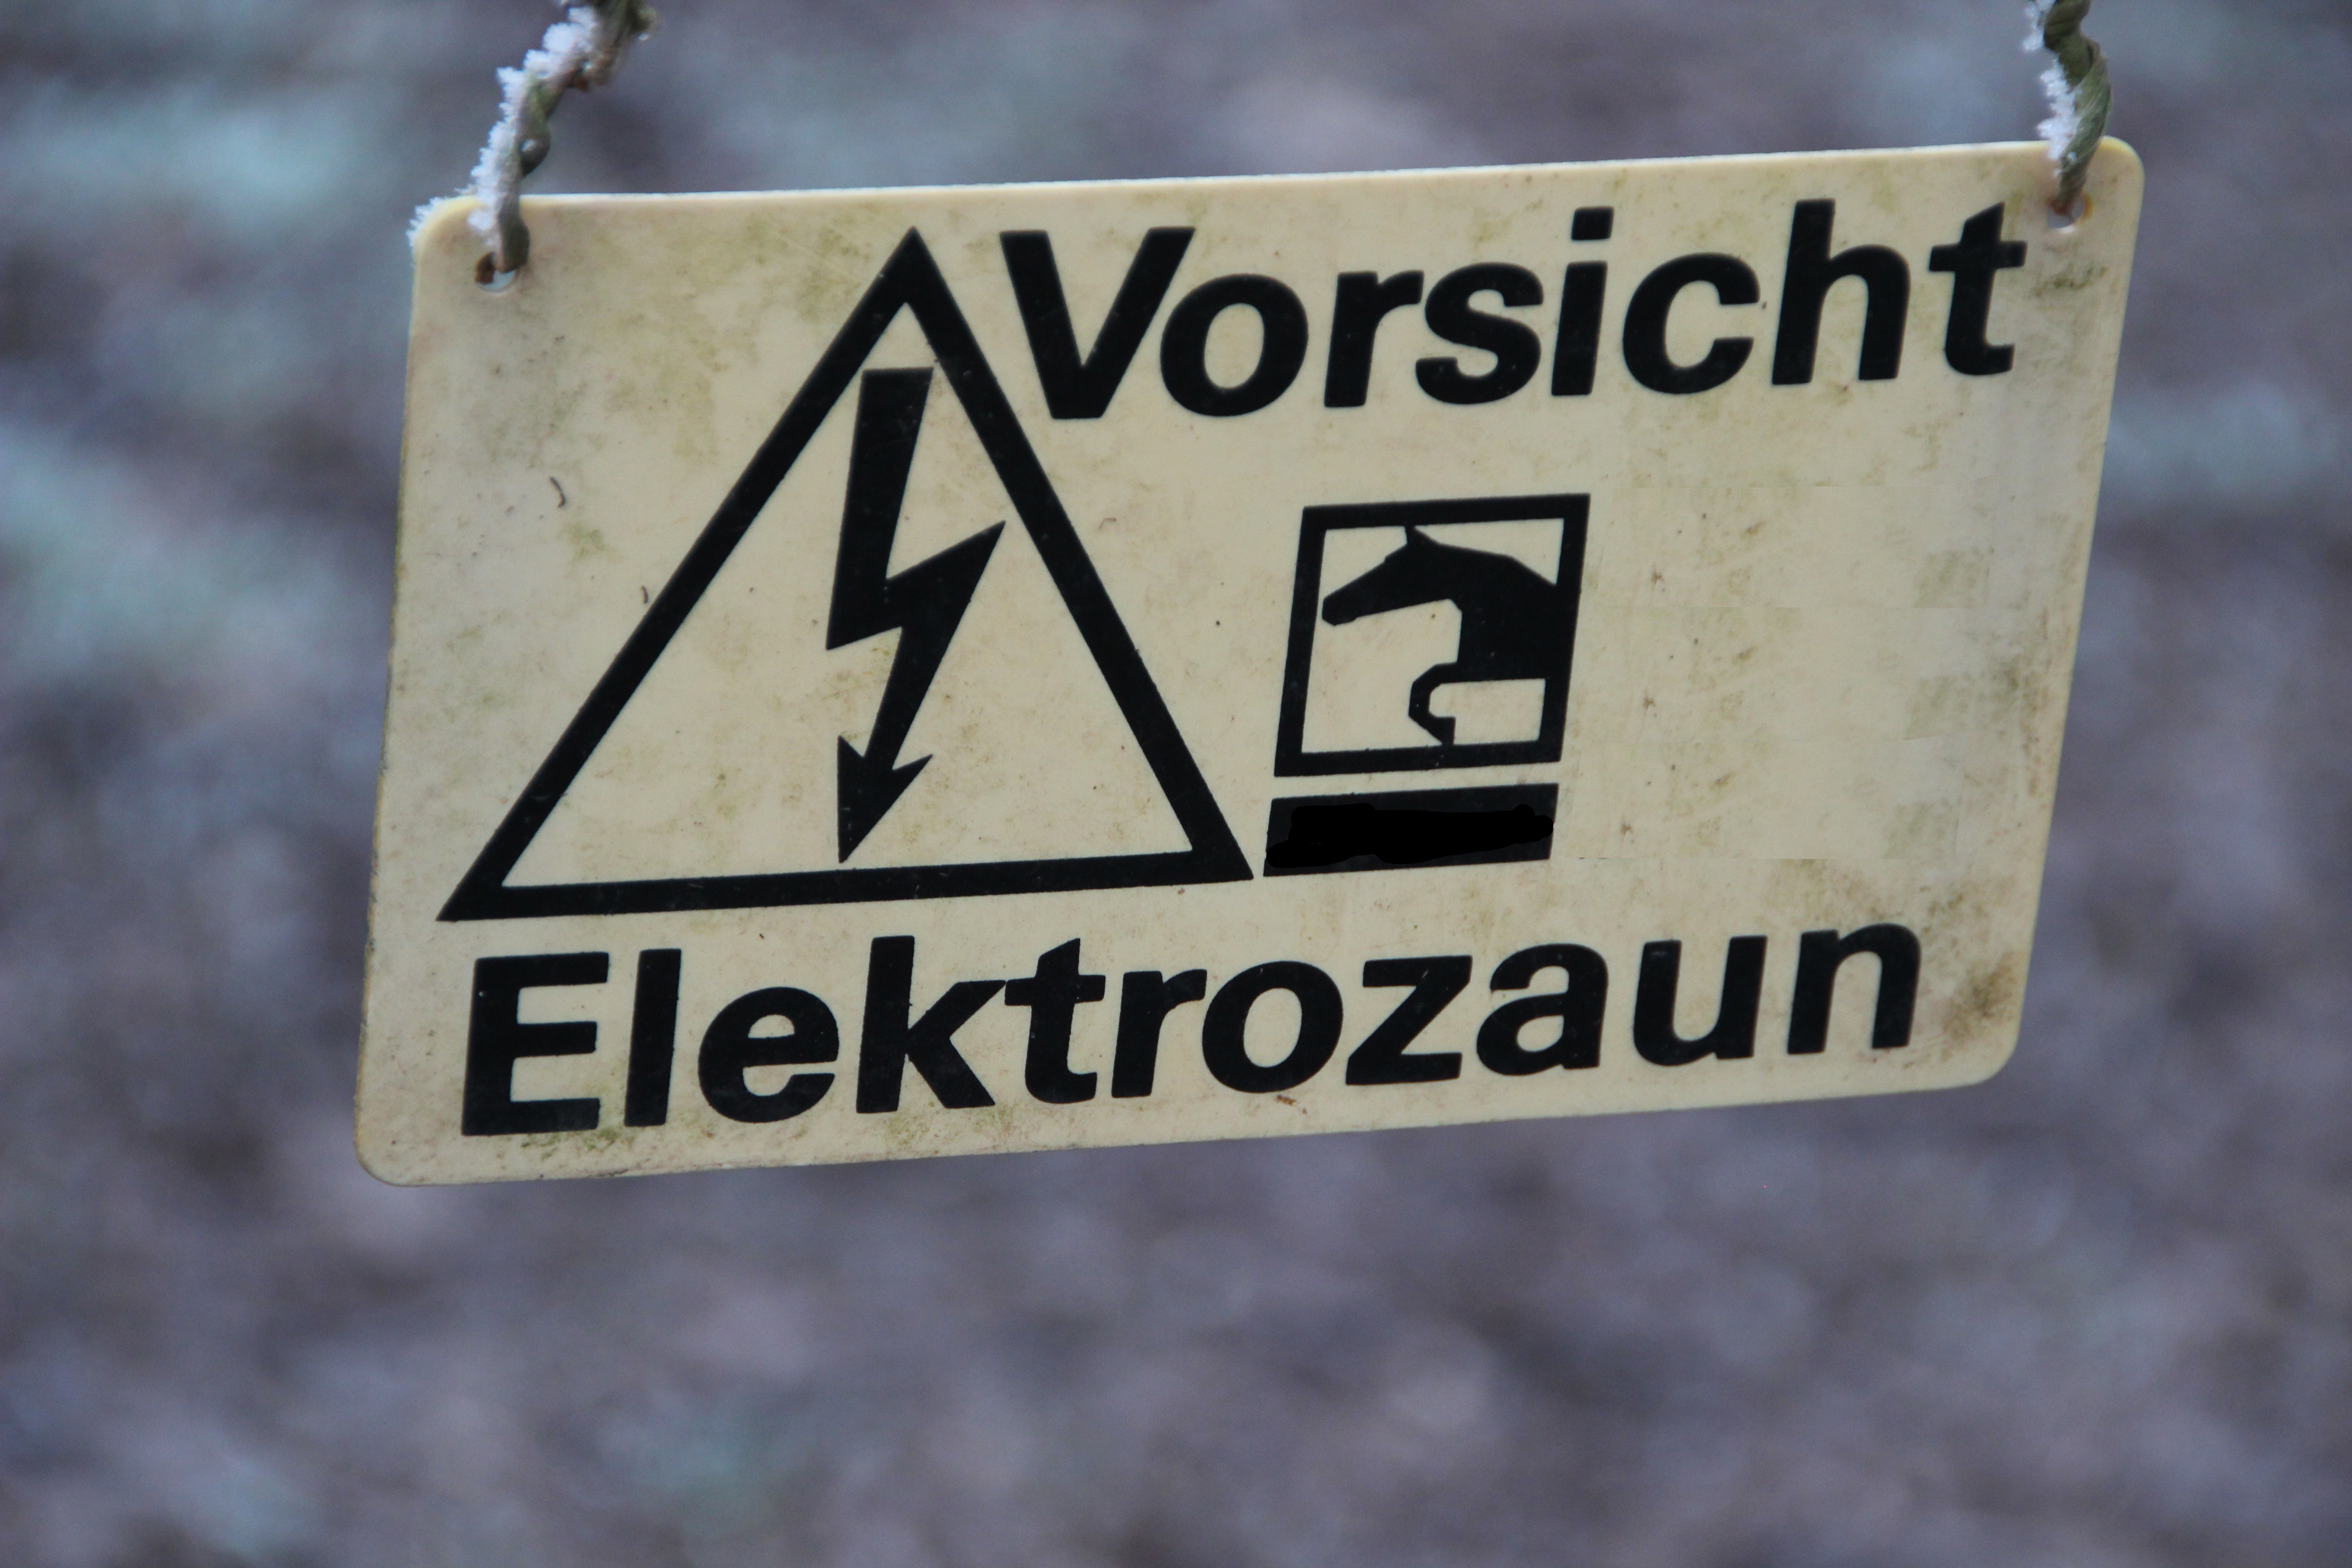
number, sign, pasture, fencing, street sign, electricity, signage, note, font, shield, warning, risk, warnschild, traffic sign, electric fence, vehicle registration plate